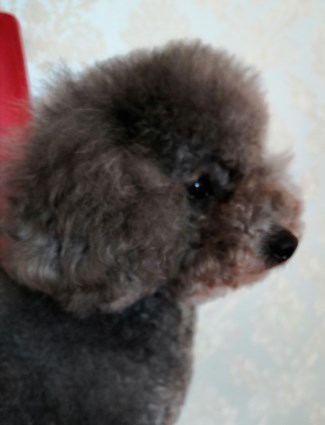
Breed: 2925-n000114-toy_poodle